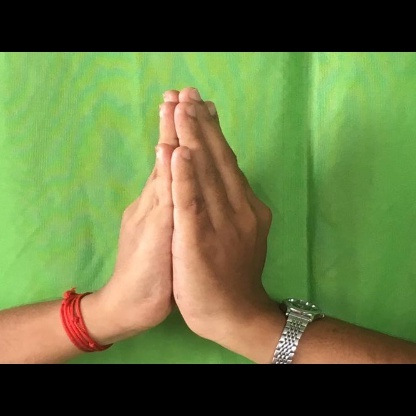
Mudra: Anjali